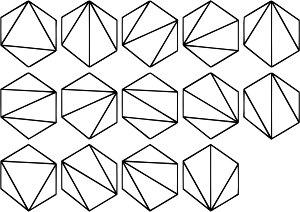
En géométrie euclidienne, la somme des angles d'un triangle est égale à l'angle plat, soit 180 degrés ou π radians. Ce résultat est connu et démontré par Euclide, dans ses Éléments.